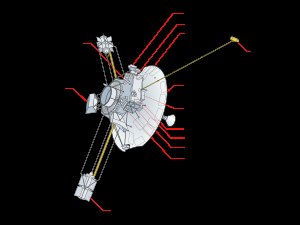
Pioneer-programmet
Pioneer 10 og 11 sonde
Pioneer-programmet var lidt af en blandet landhandel for et rumprogram at være. I begyndelsen var det US Air Forces prestigeprojekt. US Army med Wernher von Braun var i fuld gang med sit Explorer-program, der havde sendt den første amerikanske satellit i kredsløb. Det ville luftvåbenet overgå, ved at sende den første amerikanske sonde til Månen. Desværre var deres Thor-Able-raket upålidelig og da NASA overtog programmet brugte de von Brauns Juno II-raketter. Pioneer 4 kom da forbi Månen, 60.200 km ved siden af og efter at Luna 1 havde været der. Efter fire fejlslagne forsøg på månekredsere i 1960 kom programmet i mølpose. I 1965 blev Pioneer-programmet genoplivet til at undersøge Solen. Disse flyvninger gik glat, men på grund af alle de opdagelser planet- og månesonderne gjorde, samt ikke mindst de bemandede rumflyvninger, levede disse en stille tilværelse.